Lyot (lunar crater)

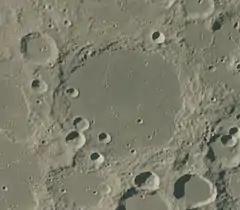
Apollo 15 image

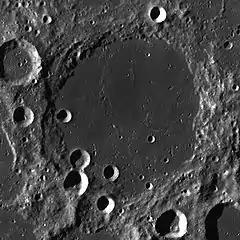
LRO mosaic

Lyot is a large lunar impact crater that is located along the southeastern limb of the Moon. It lies within the irregular and patchy lunar mare named Mare Australe, and to the south of the crater Hamilton. Due to its location, this formation is viewed at a low angle from the Earth, and its visibility is affected by libration.